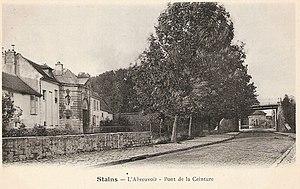
Stains: Pont de la Ceinture
La famille Hainguerlot est une famille d'ancienne bourgeoisie subsistante originaire des Ardennes, issue de Laurent Hainguerlot, homme d'affaires et banquier, dont la branche aînée, aujourd'hui éteinte, fut titrée baron sous la Restauration et confirmée sous le Second Empire.
Le château de Stains, appelé aussi château de la Motte est un ancien bâtiment détruit pendant la Guerre franco-allemande de 1870 lors du bombardement de Stains le 12 octobre 1870.